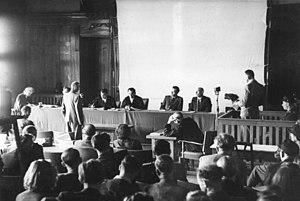
Le procès de Waldheim pour crimes de guerre se tient de 21 avril à 29 juin 1950 à l'établissement pénitentiaire de Waldheim dans la République démocratique allemande. Il oppose l'état est-allemand à 3 442 prisonniers des camps soviétiques du NKVD, transférés du fait de la suppression des centres de détention.